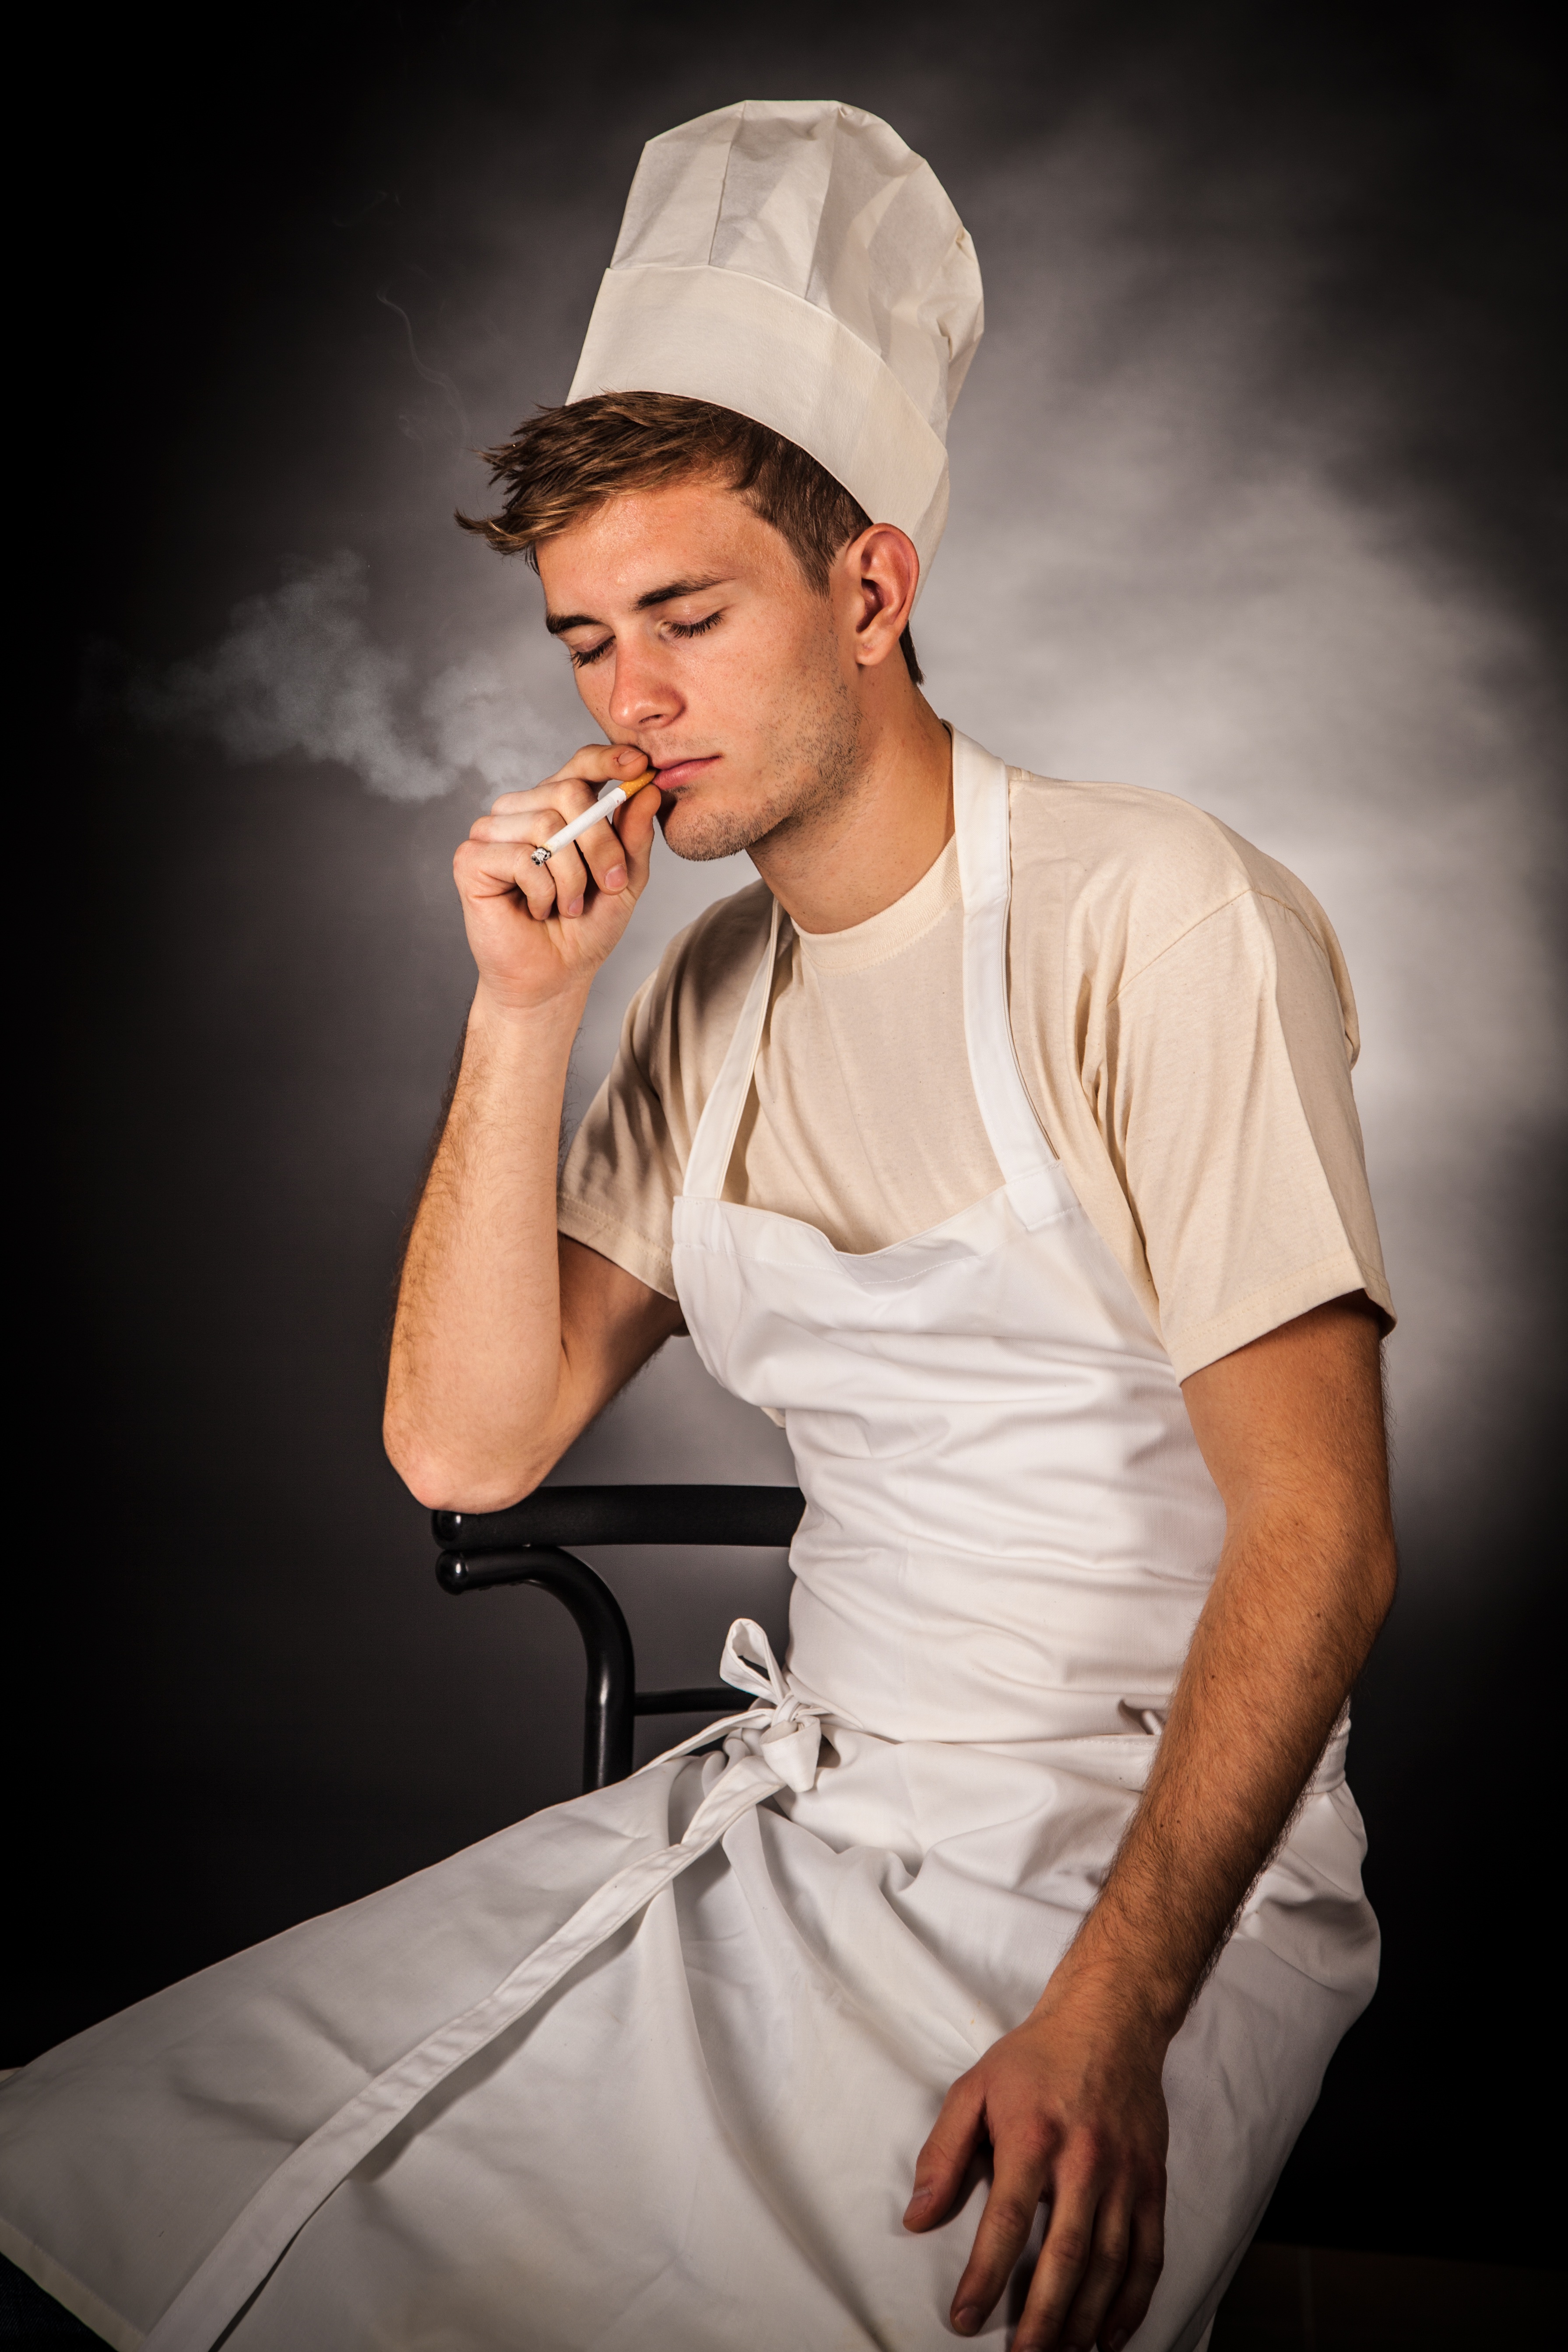
person, white, photography, steam, smoking, portrait, model, cooking, kitchen, fashion, clothing, eat, cigarette, cook, singing, beauty, photo shoot, sense, human positions, human action